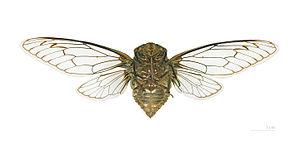
Fidicina mannifera est une espèce d'insectes hémiptères de la famille des Cicadidae, de la sous-famille des Cicadinae, de la tribu des Fidicinini, sous-tribu des Fidicinina et du genre Fidicina.